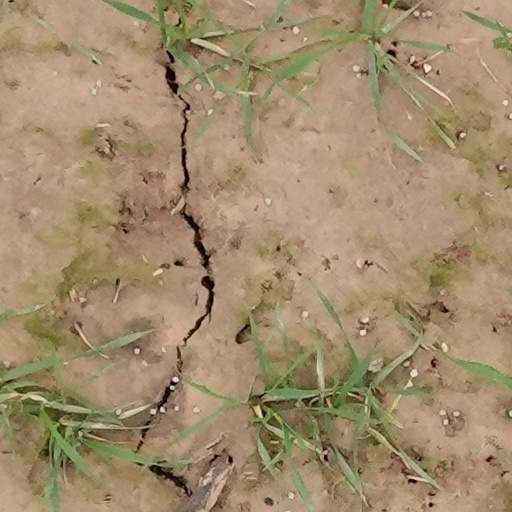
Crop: wheat